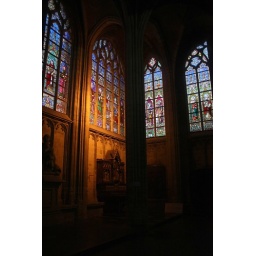
Stained glass window in the Church of Our Lady of Sablon